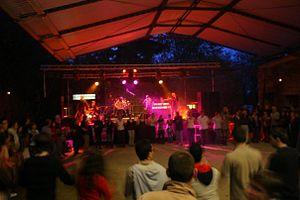
Fest-noz au Fort du Dellec à Plouzane le 25 avril 2009.
Kepelledro est un groupe de fest-noz, originaire de Taulé, créé en 2000 et dissout en novembre 2013.